The Ship of Ishtar

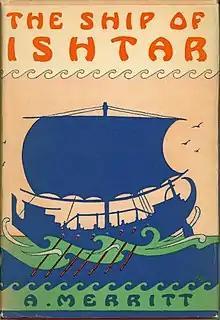
First edition dust jacket

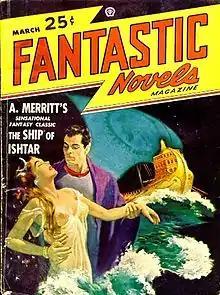
"The Ship of Ishtar" was reprinted in "Fantastic Novels" in 1948

The Ship of Ishtar is a fantasy novel by American writer A. Merritt. Originally published as a magazine serial in 1924, it has appeared in book form innumerable times. The novel depicts a modern archaeologist who has to intervene in an eternal conflict between the deities Ishtar and Nergal. In the novel, the deities have possessed the bodies of their human priests.